Montessori education

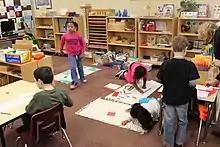
A Montessori classroom in the United States

Maria Montessori initially resisted a career in teaching, one of only a few professions open to women in that time period. She became one of the first women to become a medical doctor in Italy in the 19th century, and specialized in psychiatry and pediatrics. Maria Montessori began developing her educational philosophy and methods in 1897, attending courses in pedagogy at the University of Rome and learning educational theory. While visiting Rome's mental asylums during her schooling with a teacher, Montessori observed that confined children were in need of more stimulation from their environment. In 1907, she opened her first classroom, the Casa dei Bambini, or Children's House, in a tenement building in Rome. From the beginning, Montessori based her work on her observations of children and experimentation with the environment, materials, and lessons available to them. She frequently referred to her work as "scientific pedagogy."